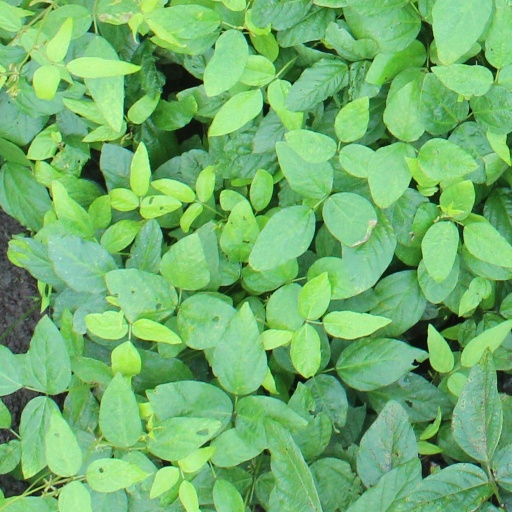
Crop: soybean